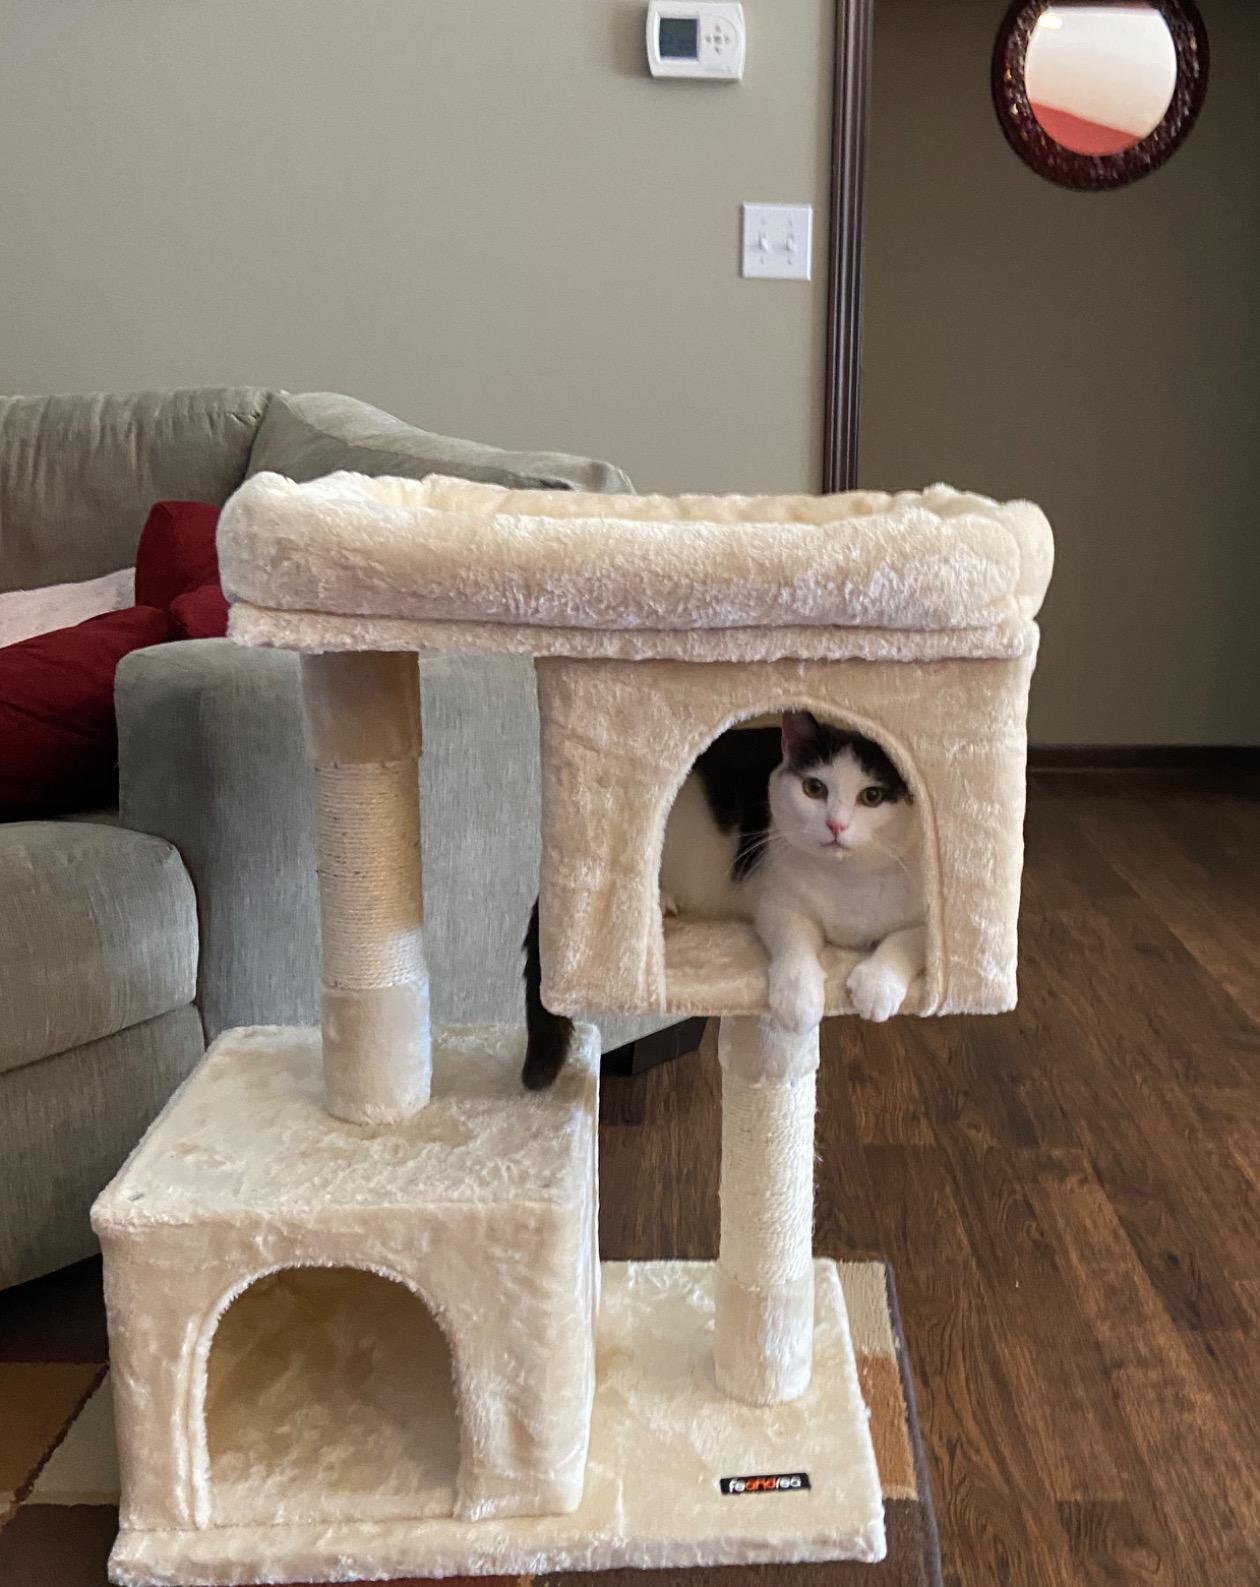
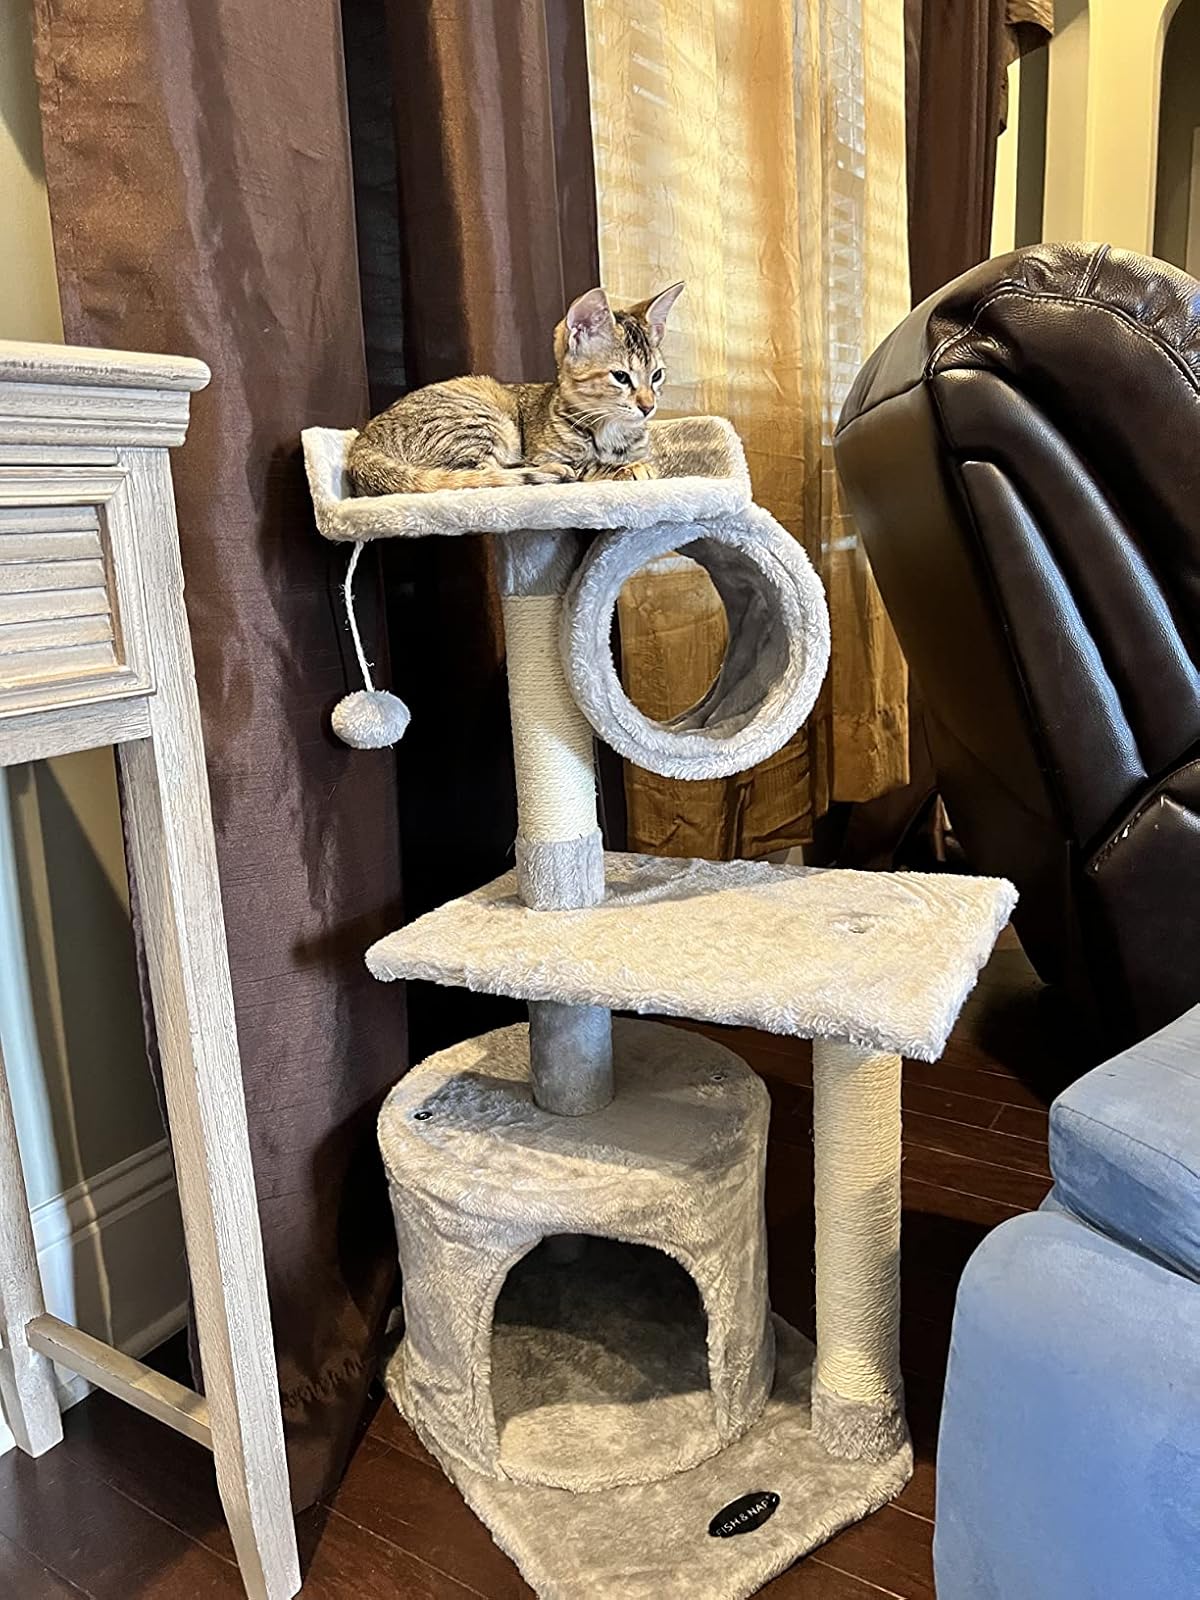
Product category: items_cat tree
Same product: no